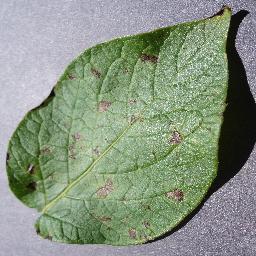
Etiqueta: Tizon_Temprano